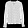
Label: Shirt